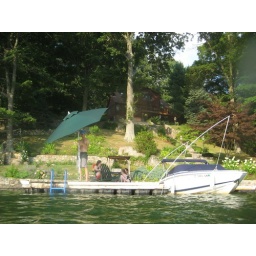
lake house in connecticut